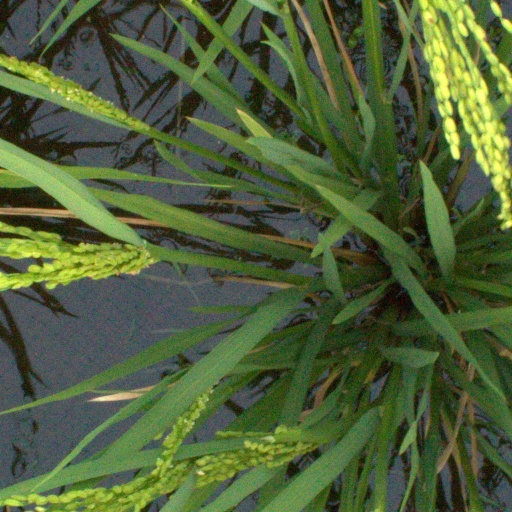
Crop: rice